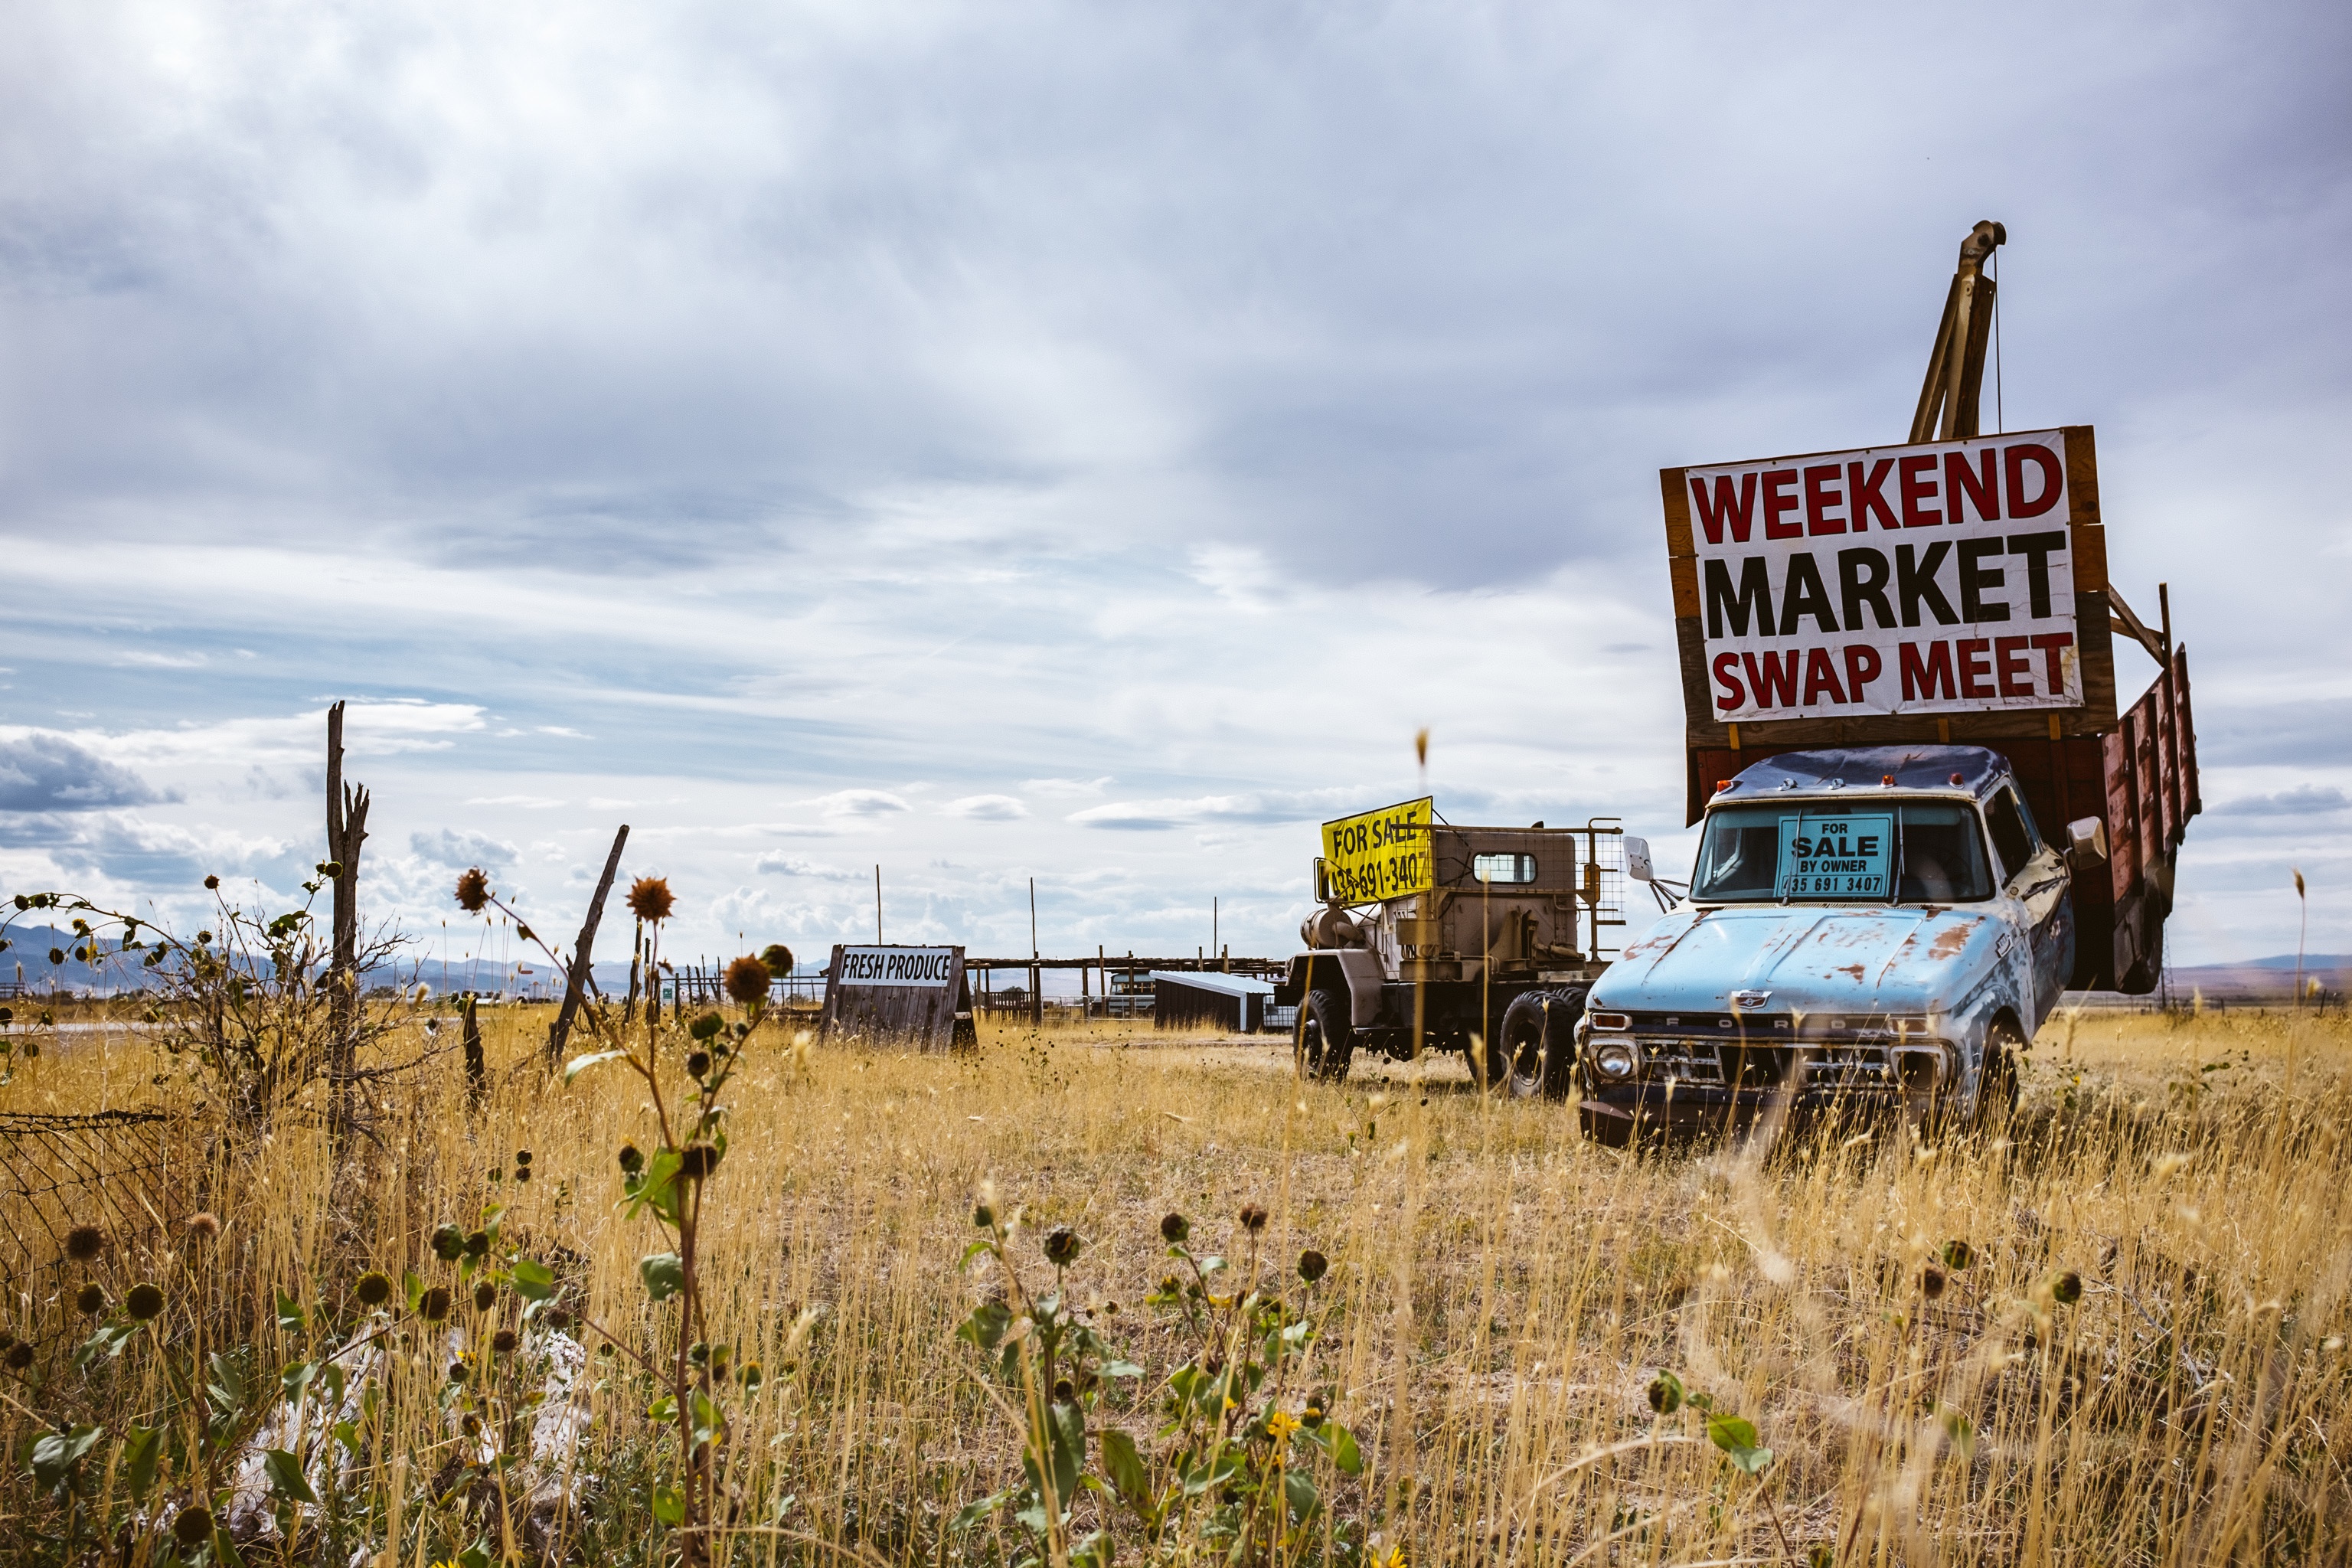
landscape, field, prairie, transport, agriculture, rural area, natural environment, grass family